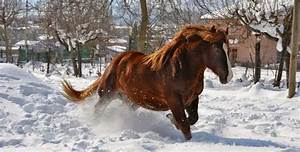
Label: cavallo